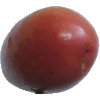
Label: Potato Red Washed 1